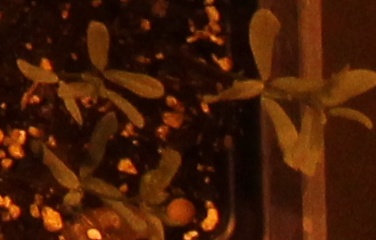
Label: Lentil